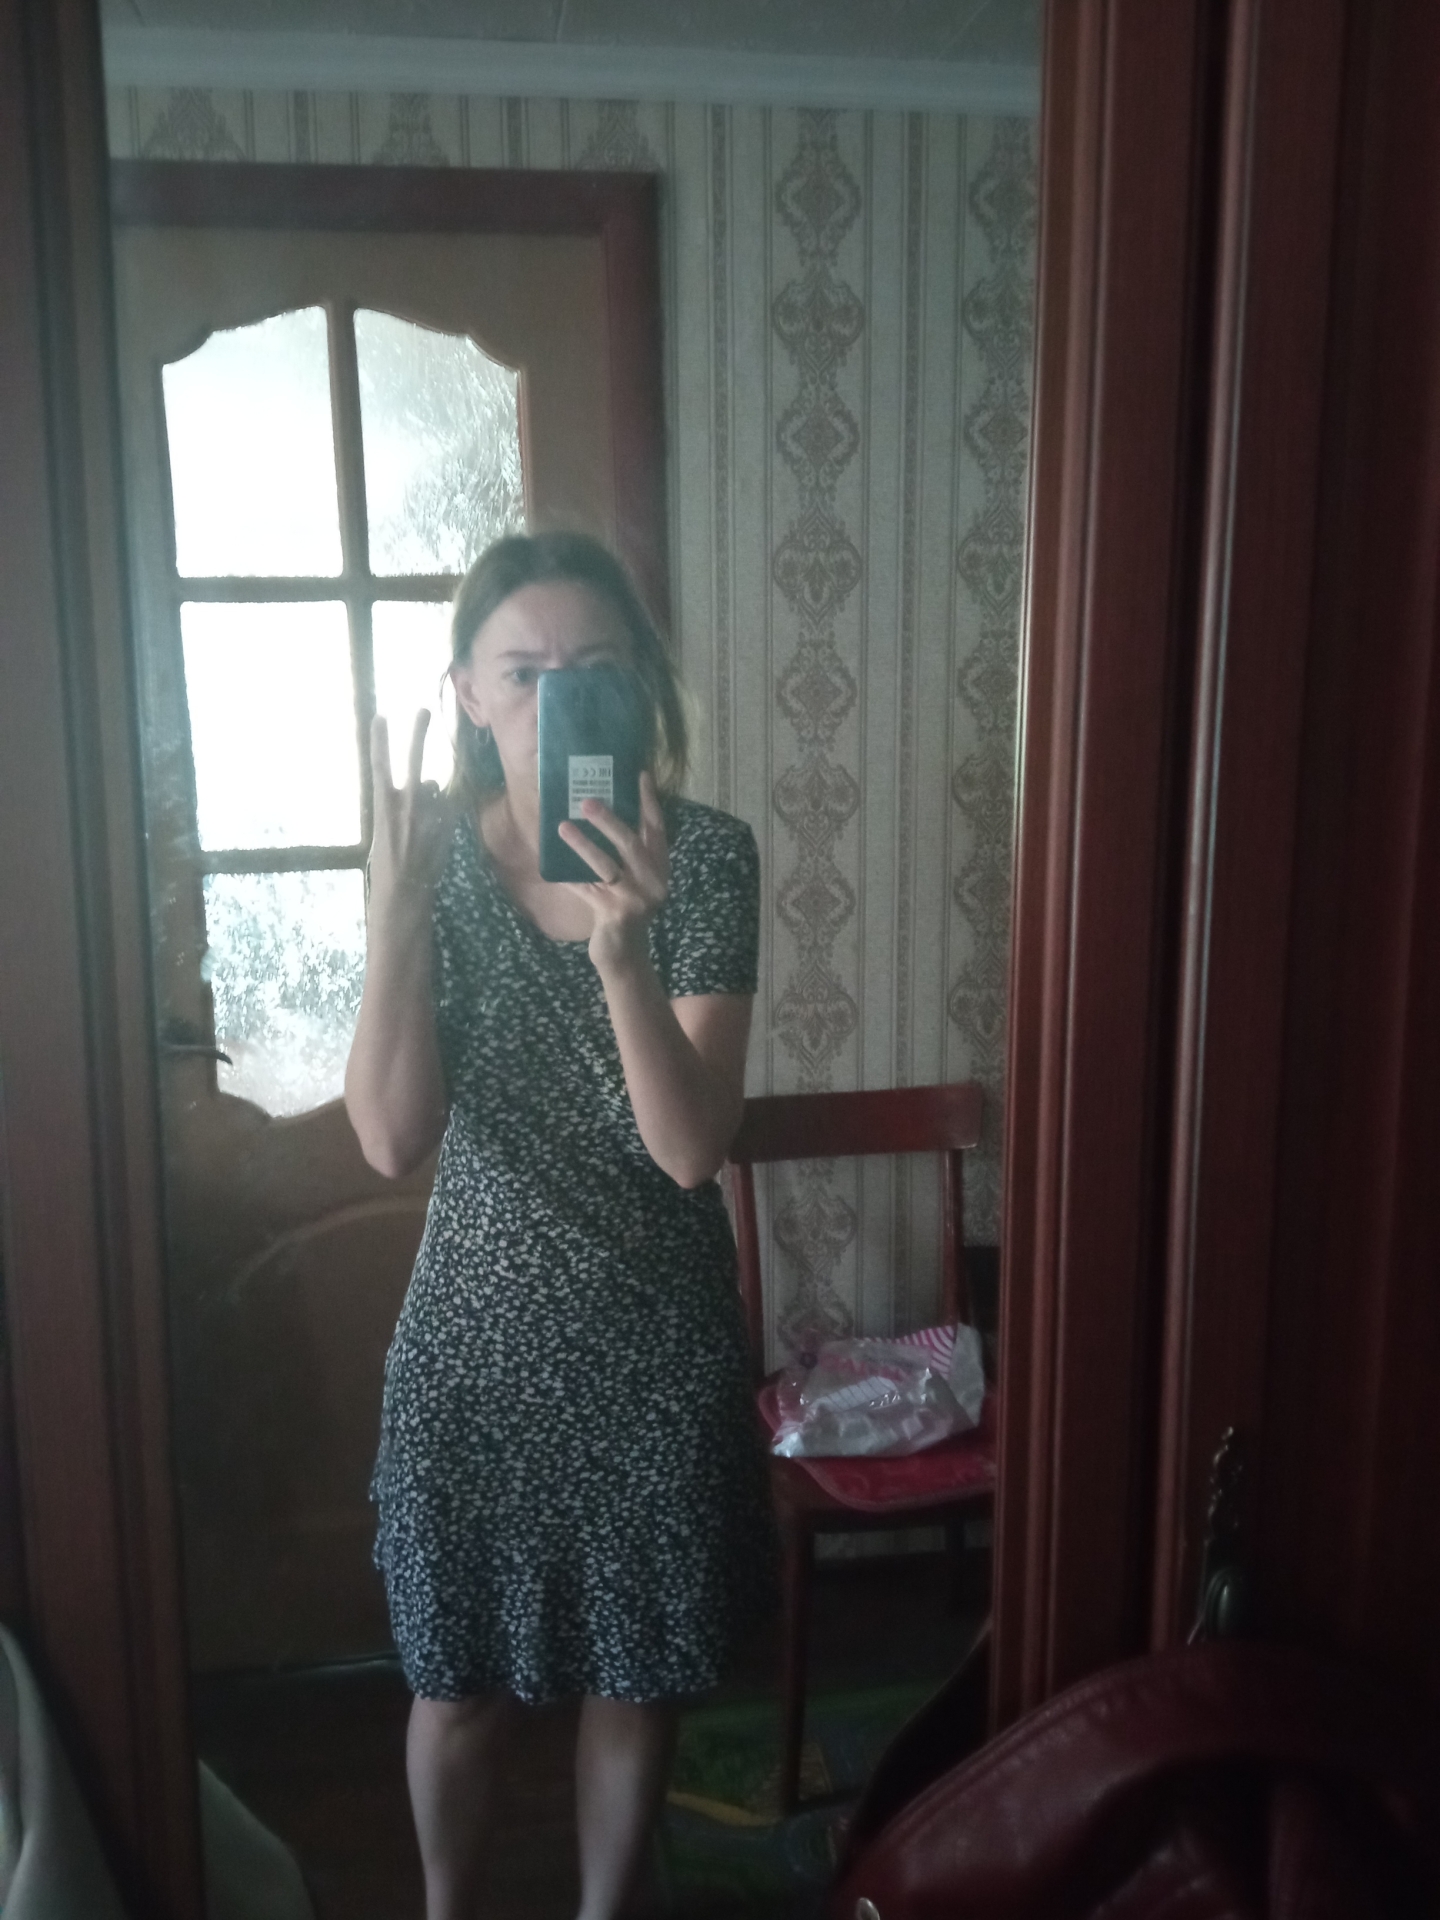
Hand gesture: peace_inverted